WHUC

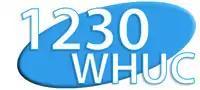
Logo as an adult standards station

WHUC began broadcasting October 21, 1947, with 250 watts of power. It was owned by Colgren Broadcasting Company.